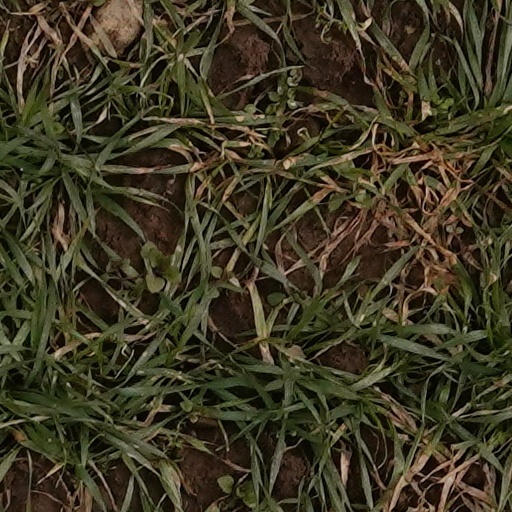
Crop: wheat